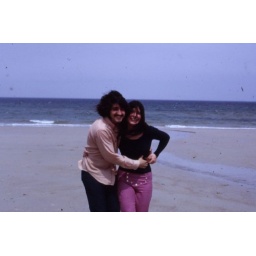
Patti & I at White horse beach in 1970"s